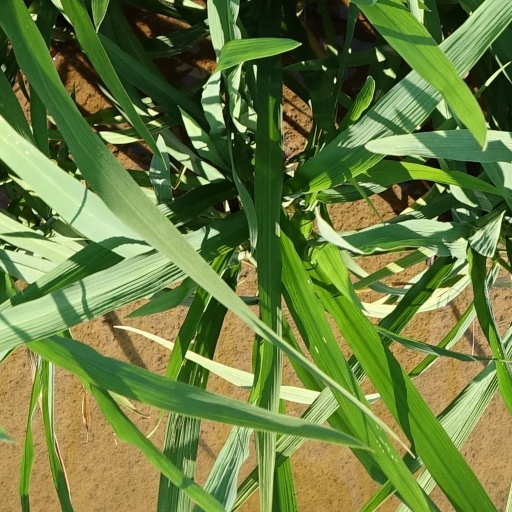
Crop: rice